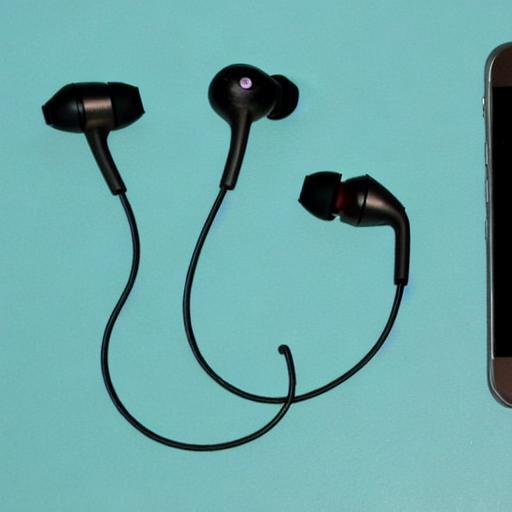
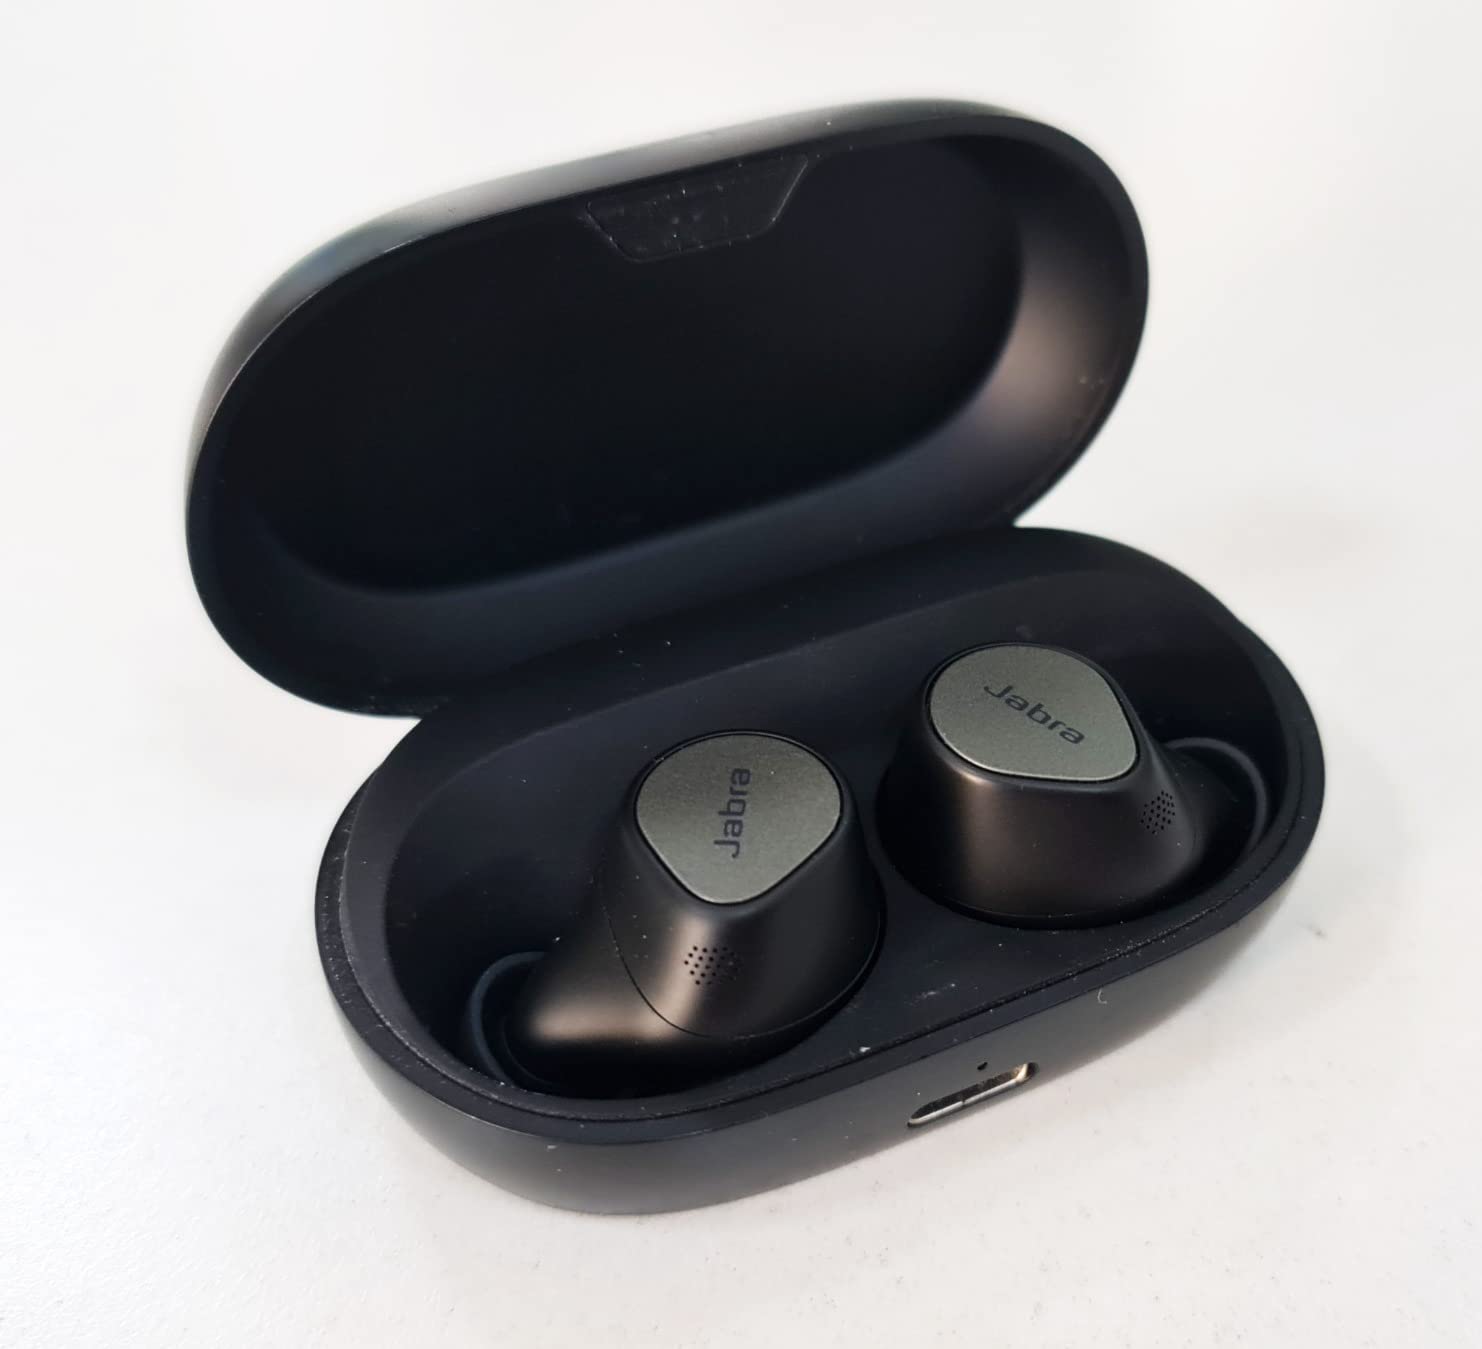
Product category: earbuds
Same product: no